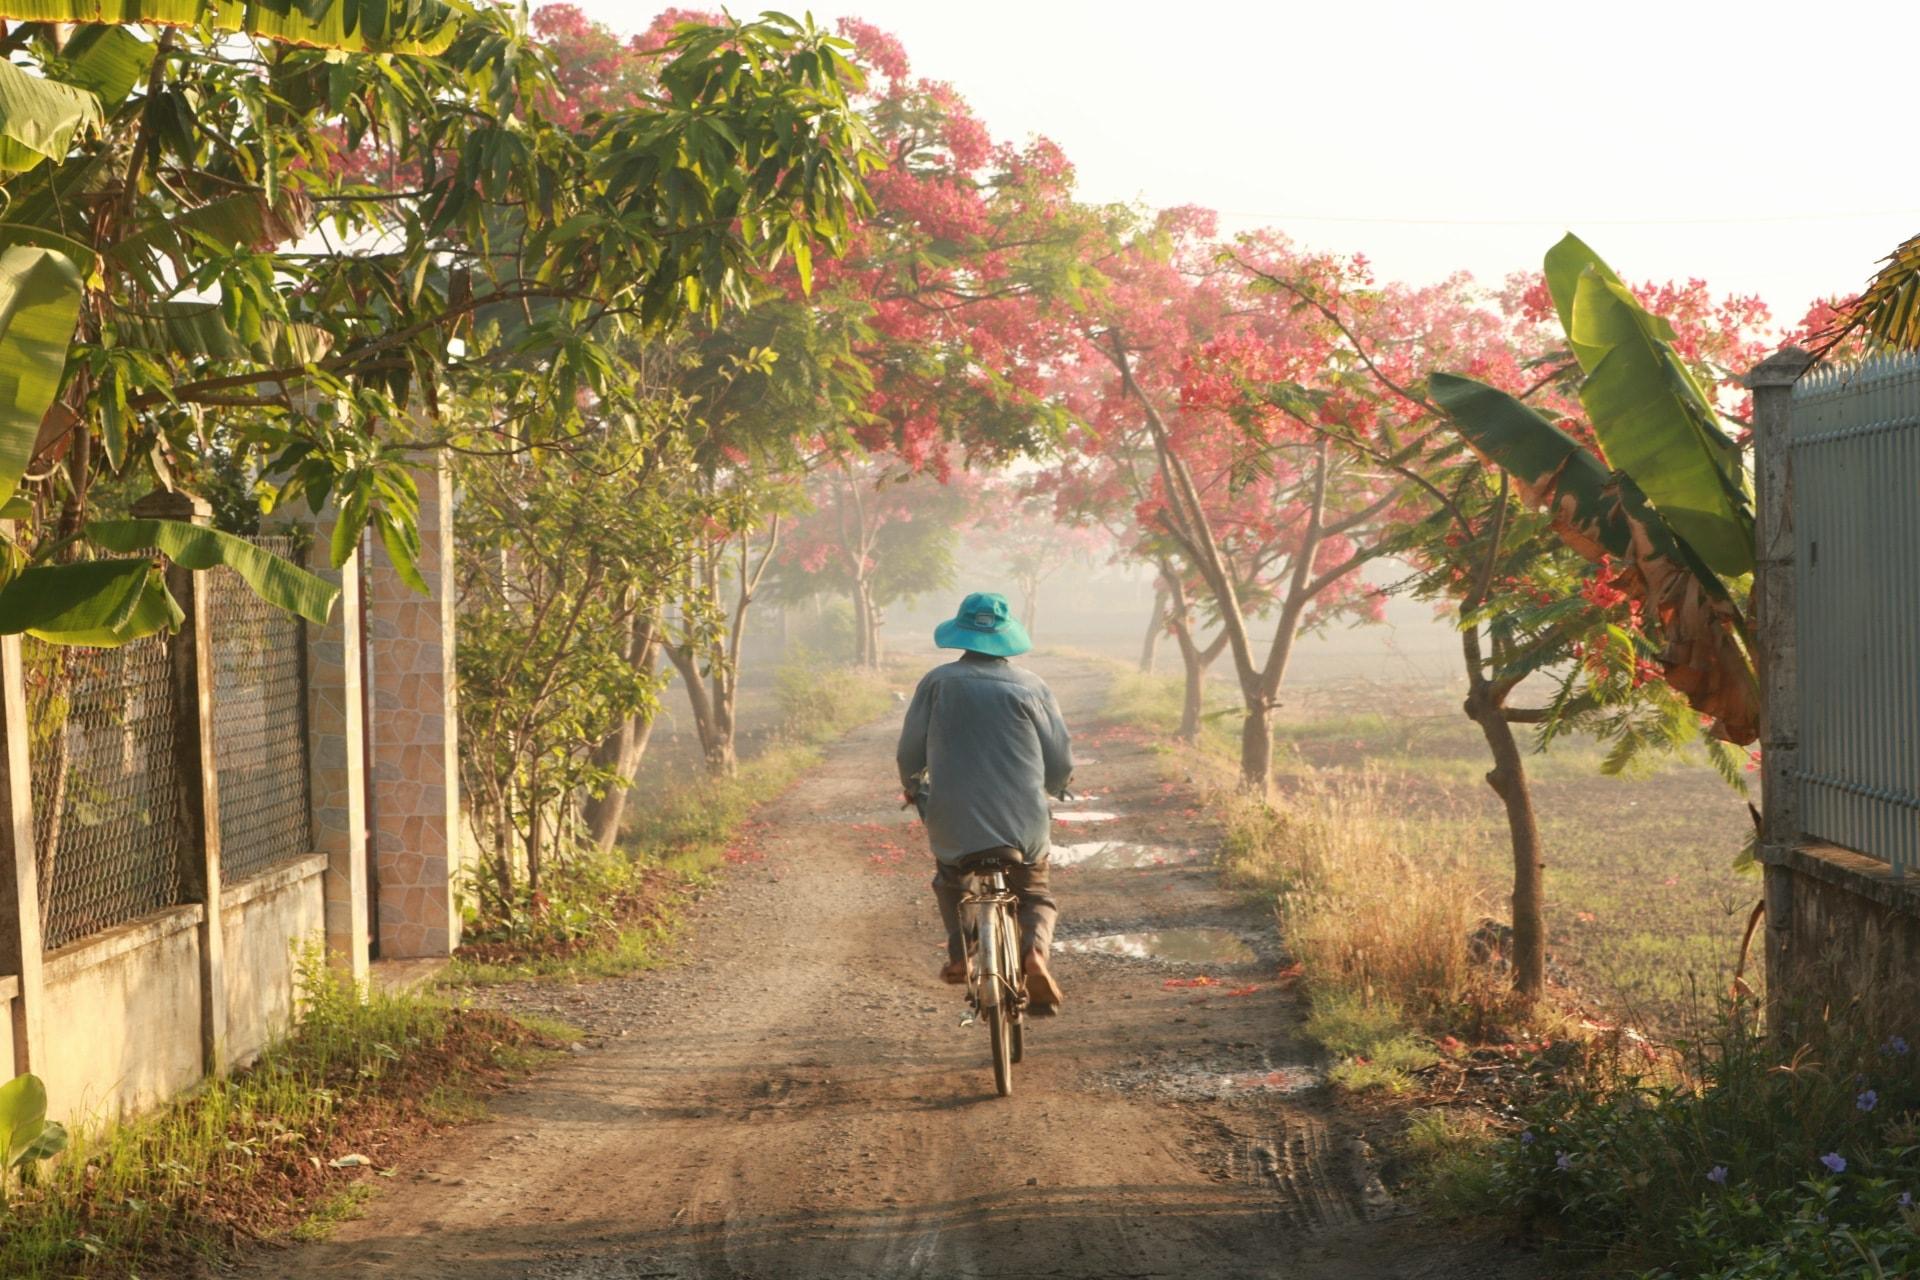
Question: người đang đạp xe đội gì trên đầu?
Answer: một chiếc mũ tai bèo màu xanh dương